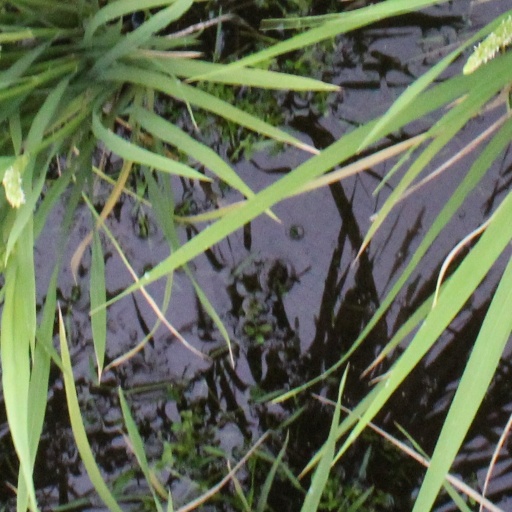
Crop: rice